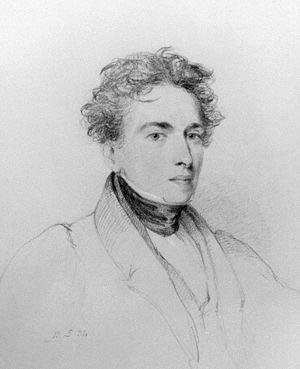
John Lander, né le 29 décembre 1806 à Truro dans les Cornouailles et mort le 6 novembre 1839 à Marylebone en Londres, est un explorateur britannique.